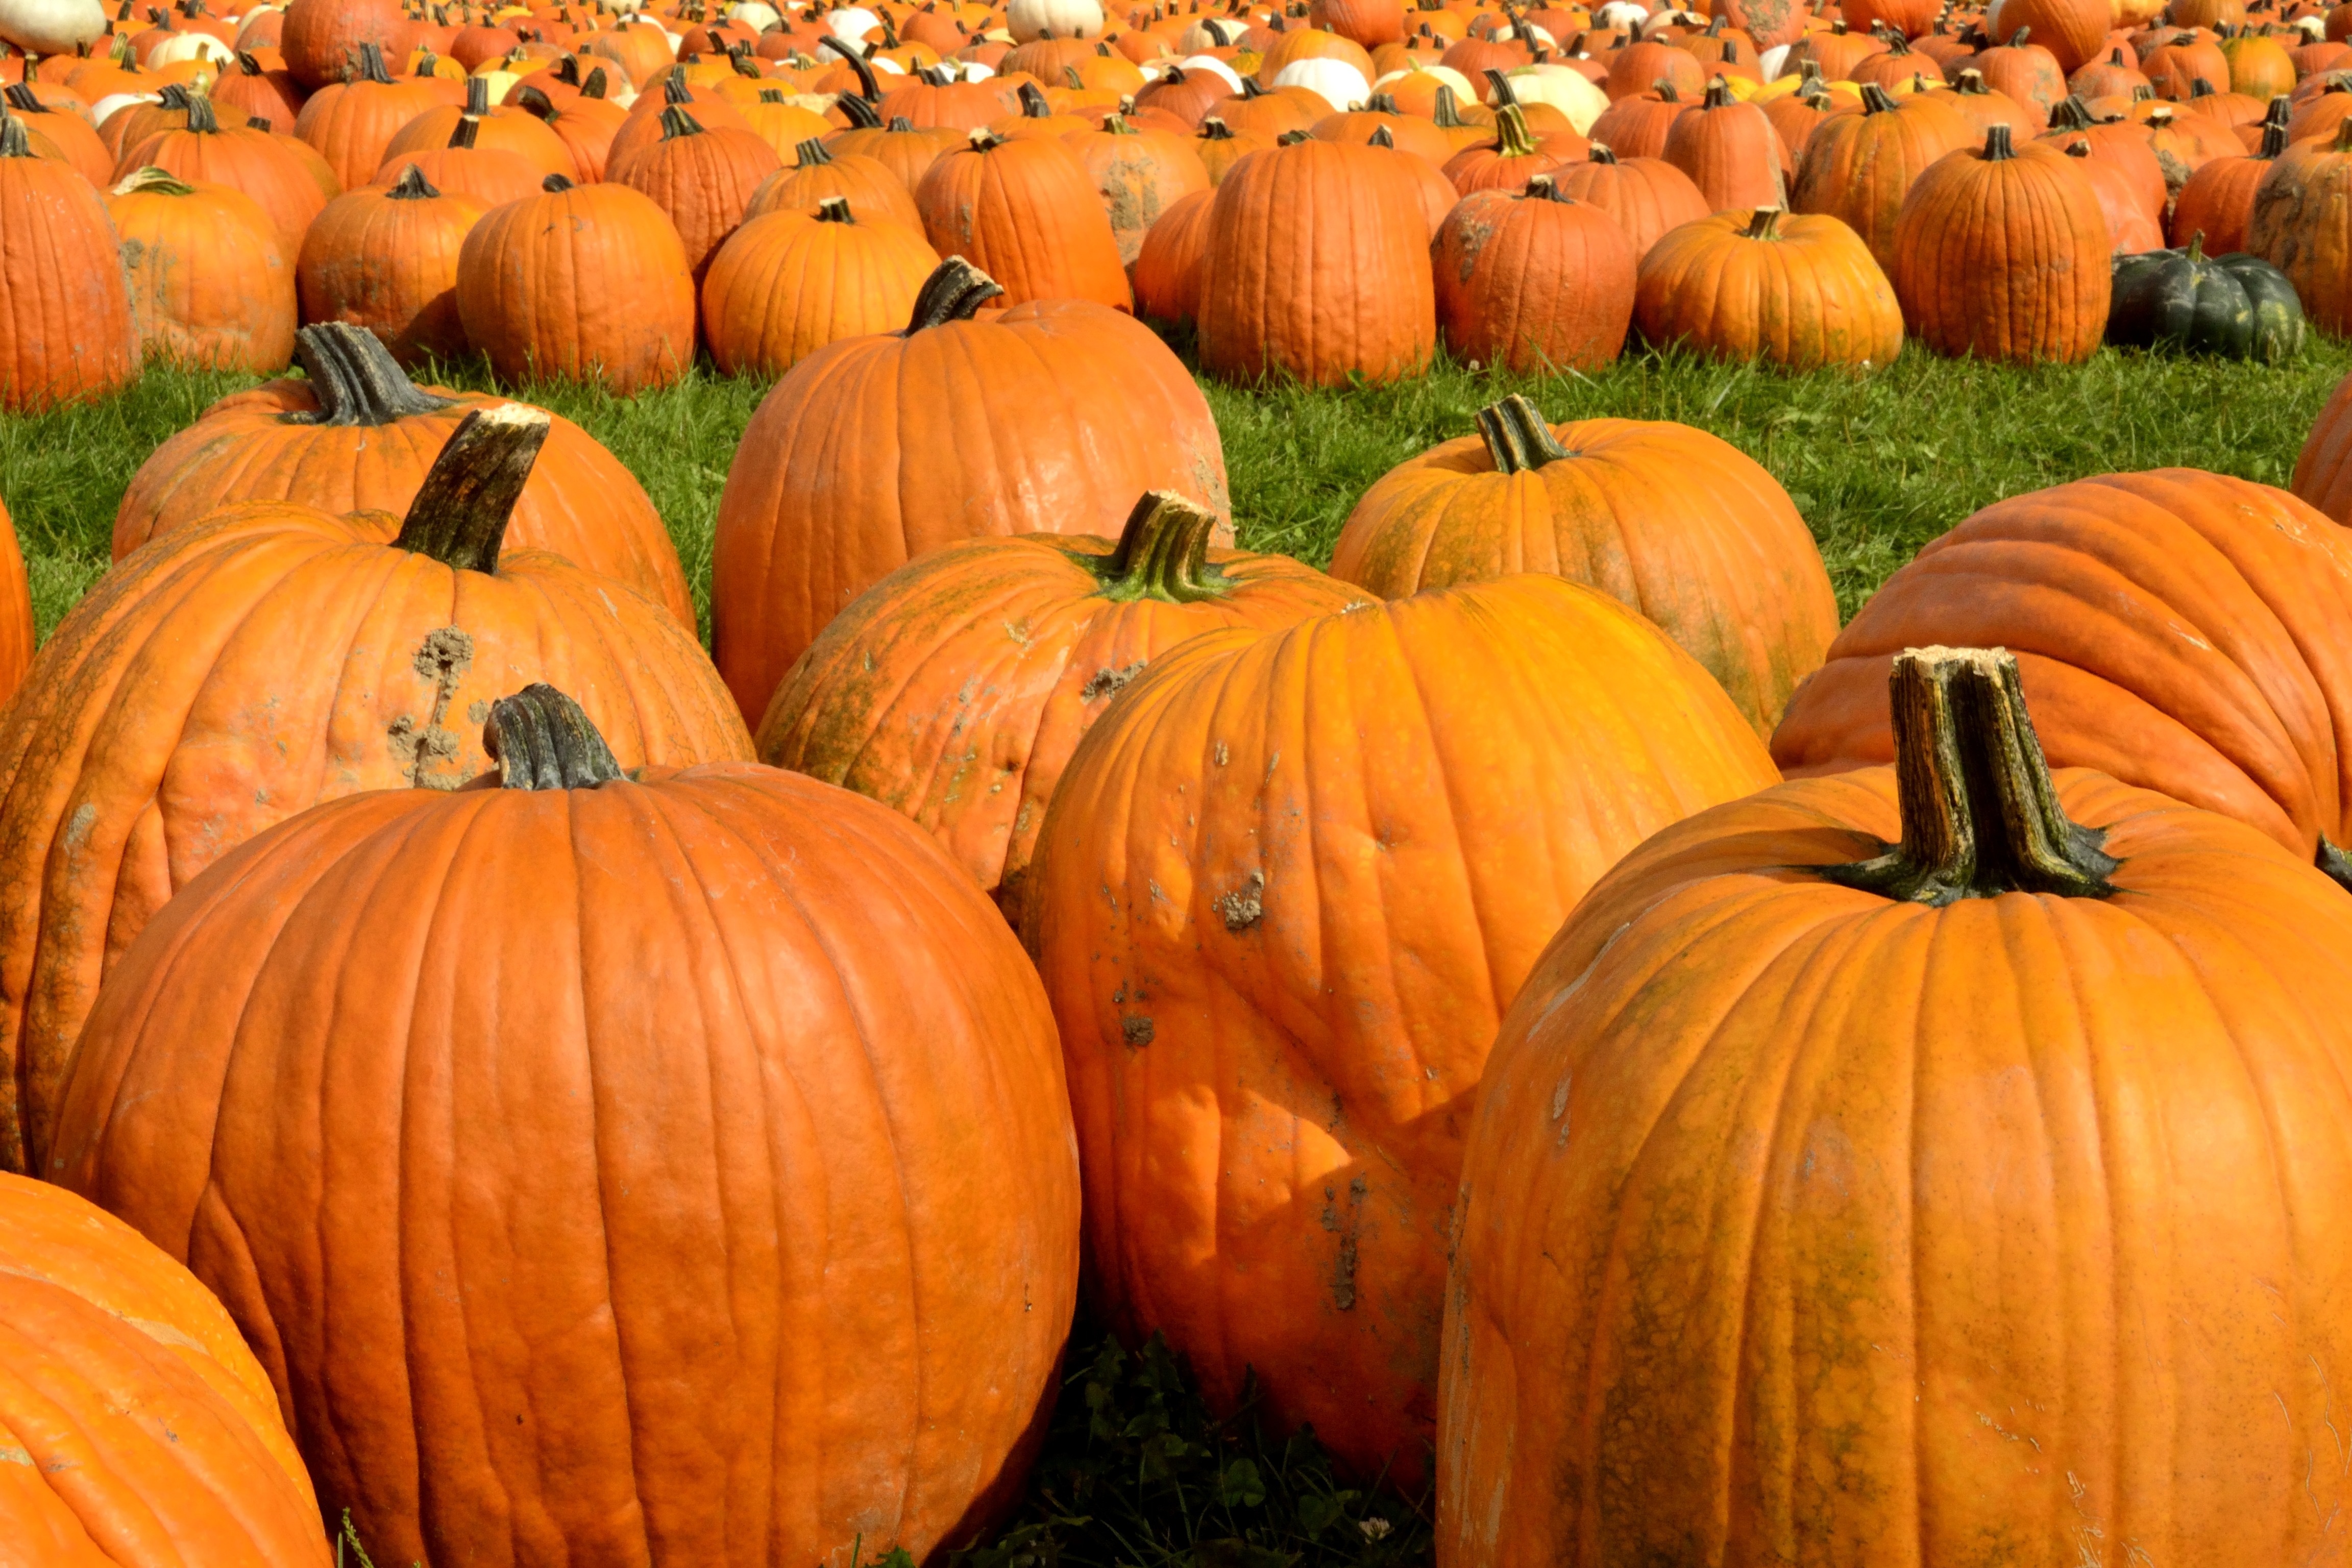
fall, orange, harvest, vegetable, autumn, pumpkin, squash, gourd, thanksgiving, jack o lantern, calabaza, carving, october, cucurbita, man made object, winter squash